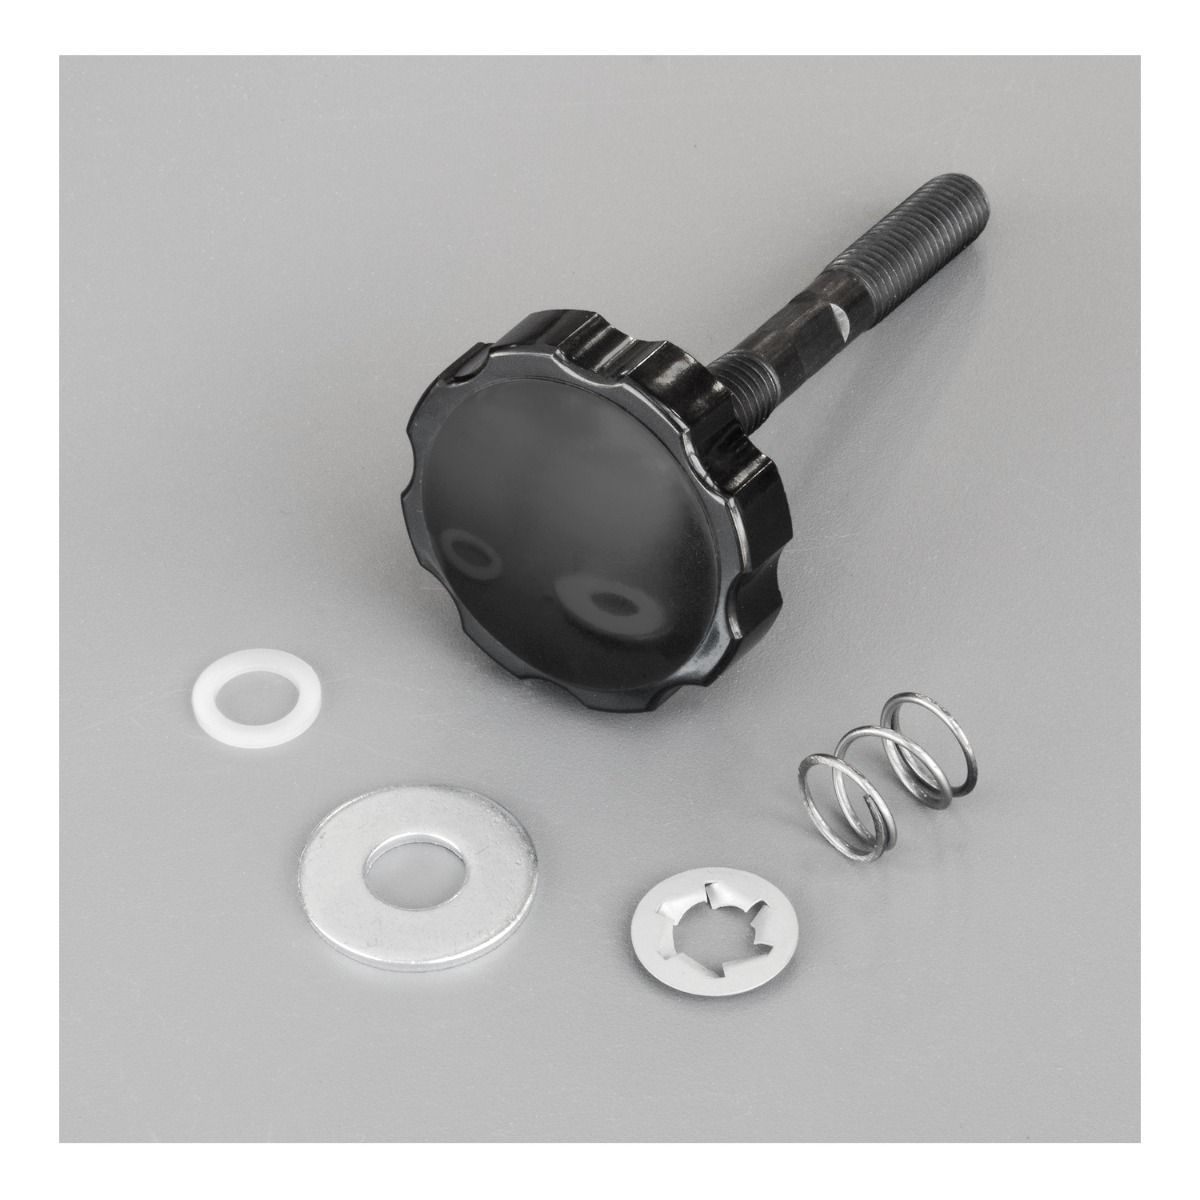
Porter Replacement T-base Hand Wheel Kit HAND00087000
Replacement T-Base Hand Wheel Kit. See Specifications; Floor Anchor Layout; V-002 See warranty
Brand: Porter
Category: Sporting Goods > Fitness & General Exercise Equipment > Weight Lifting > Weight Lifting Machine & Exercise Bench Accessories